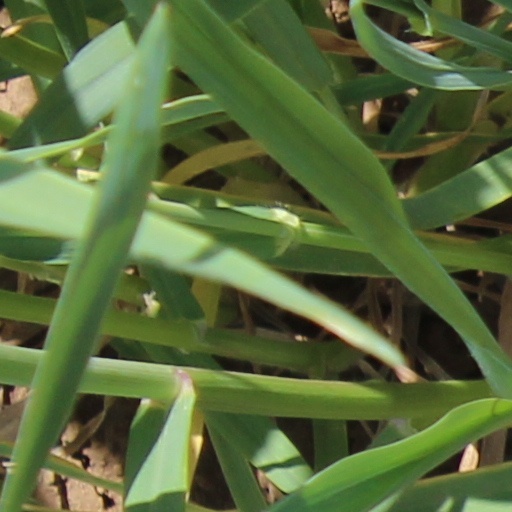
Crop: wheat